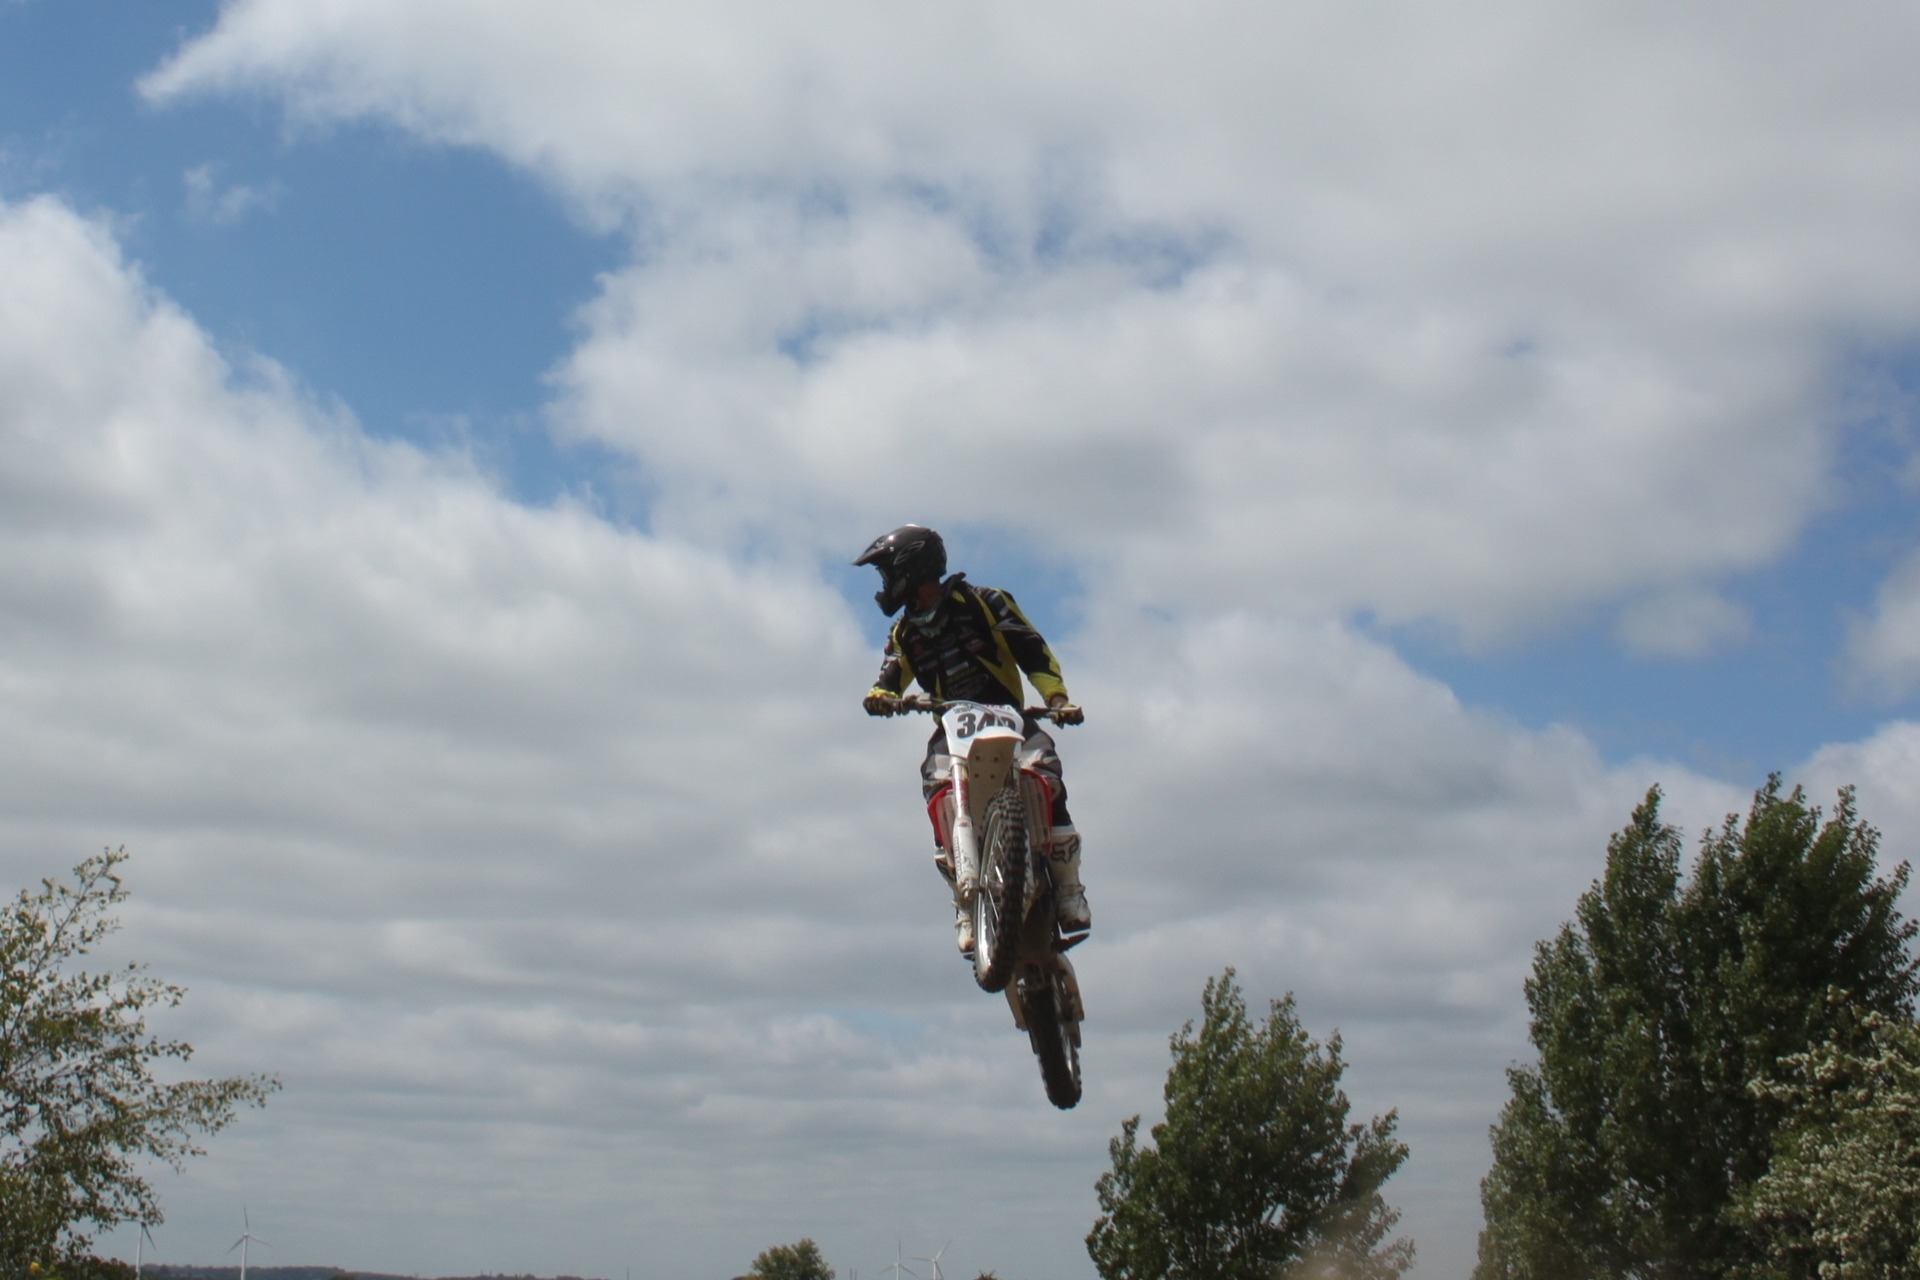
outdoor, mountain, bicycle, jump, vehicle, motocross, extreme sport, motorbike, mountain bike, race, power, sports, racing, motorsport, freeride, freestyle motocross, motorcycle racing, atmosphere of earth, moto cross, mx jump